Shell (2012 film)

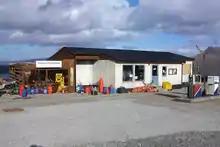
The garage constructed for the film

In 2011, filming began on location in the Scottish Highlands near the village of Badcaul, situated beside the sea loch Little Loch Broom. For the film, Production Designer Jamie Lapsley designed a purpose built garage which was constructed on a viewpoint overlooking the loch and the spectacular Beinn Ghobhlach on the peninsula opposite. The Destitution Road footage was shot near Fain.